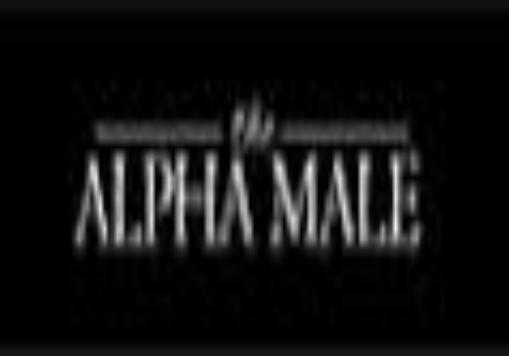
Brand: Alpha Male
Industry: Others